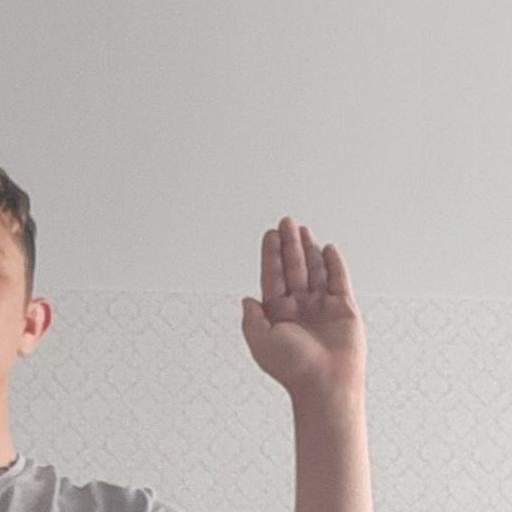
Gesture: stop